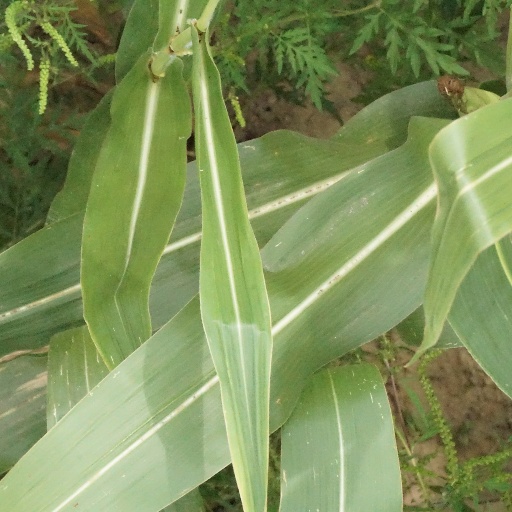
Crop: maize; corn